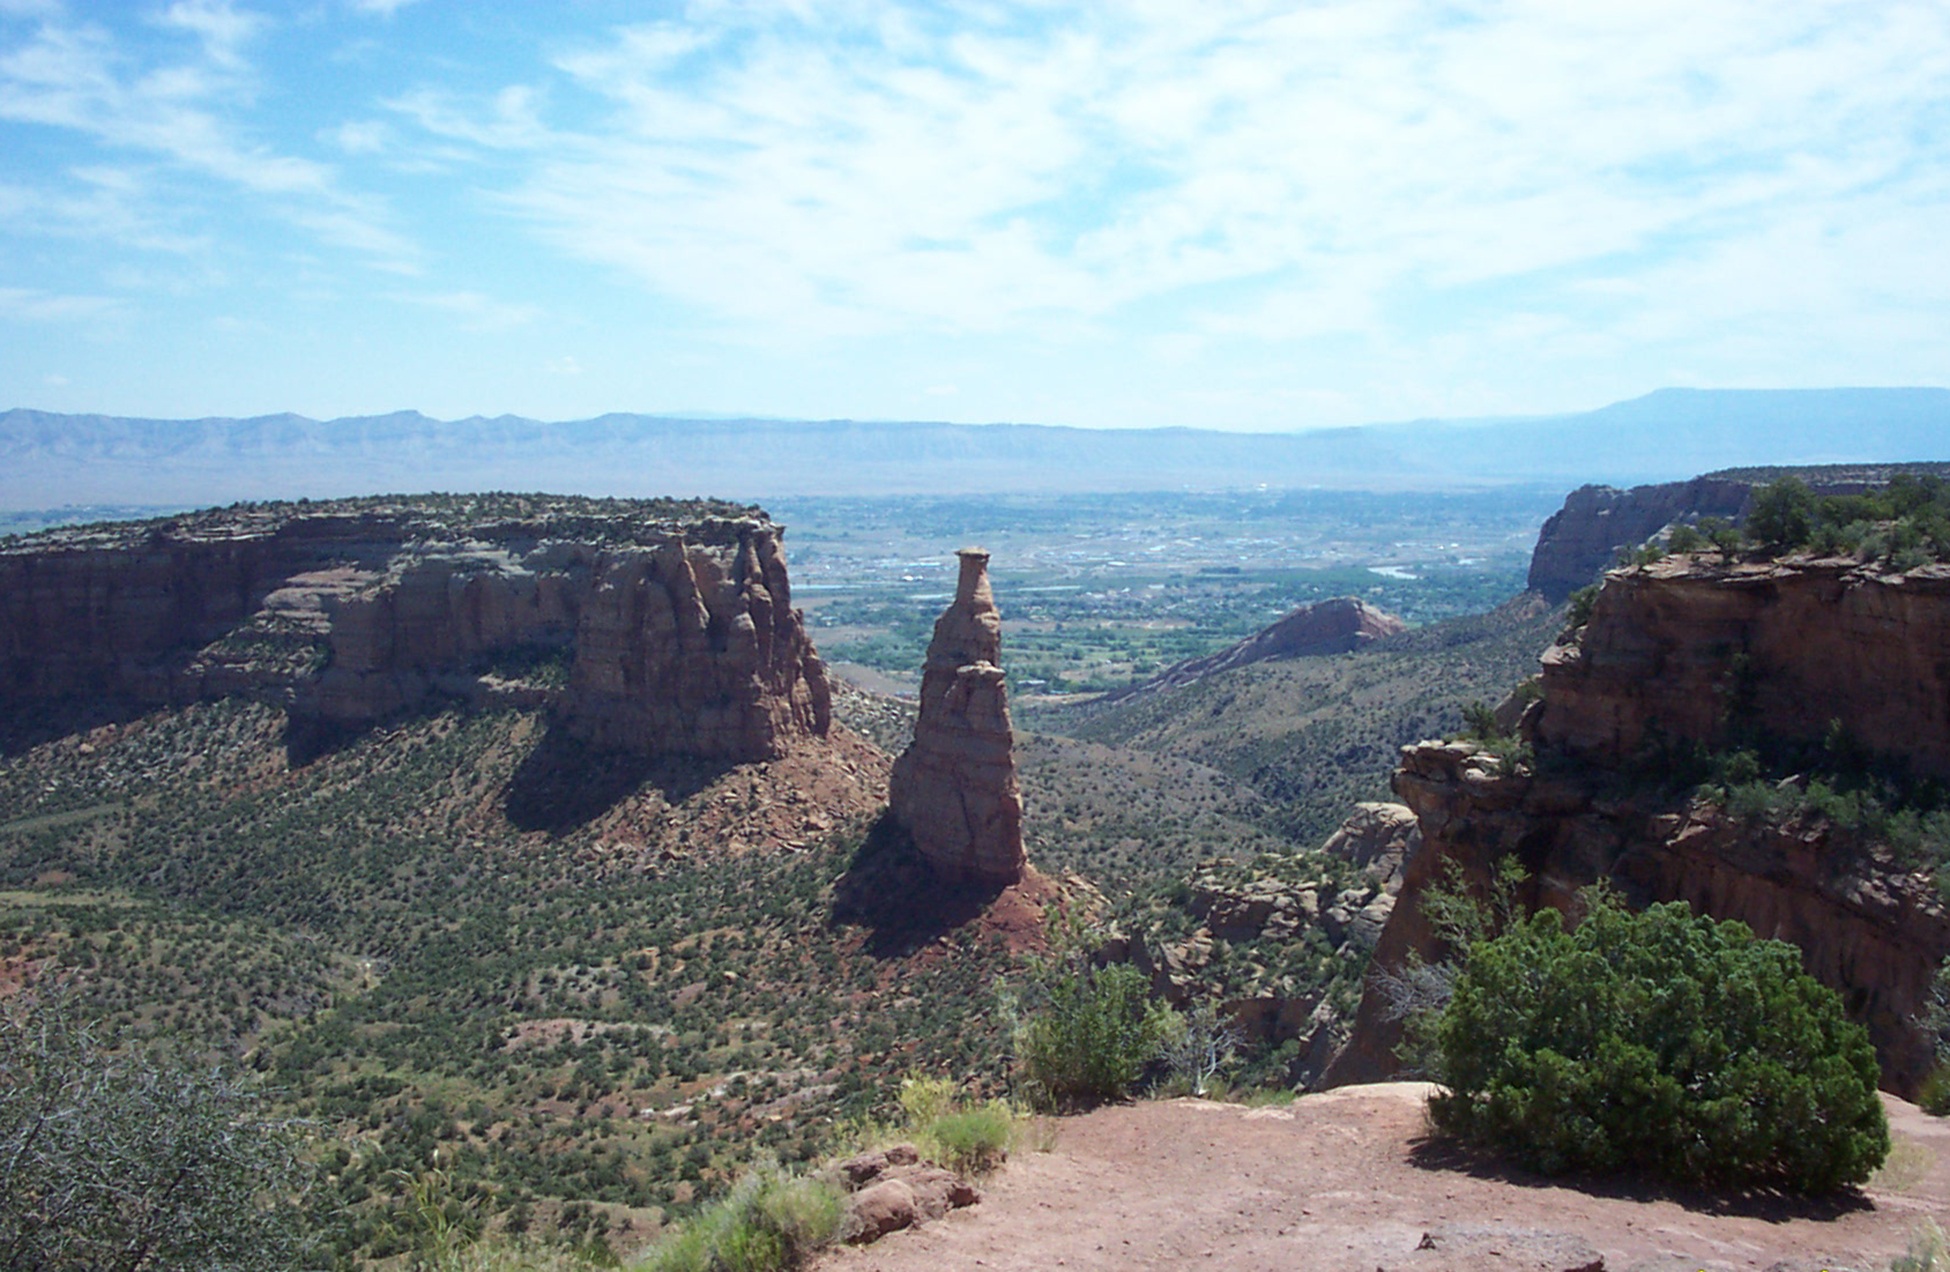
rock, mountain, formation, cliff, canyon, terrain, national park, geology, colorado, badlands, plateau, wadi, landform, colorado national monument, geographical feature, grand junction, independence rock